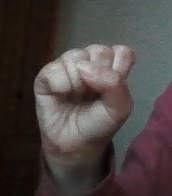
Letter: saad